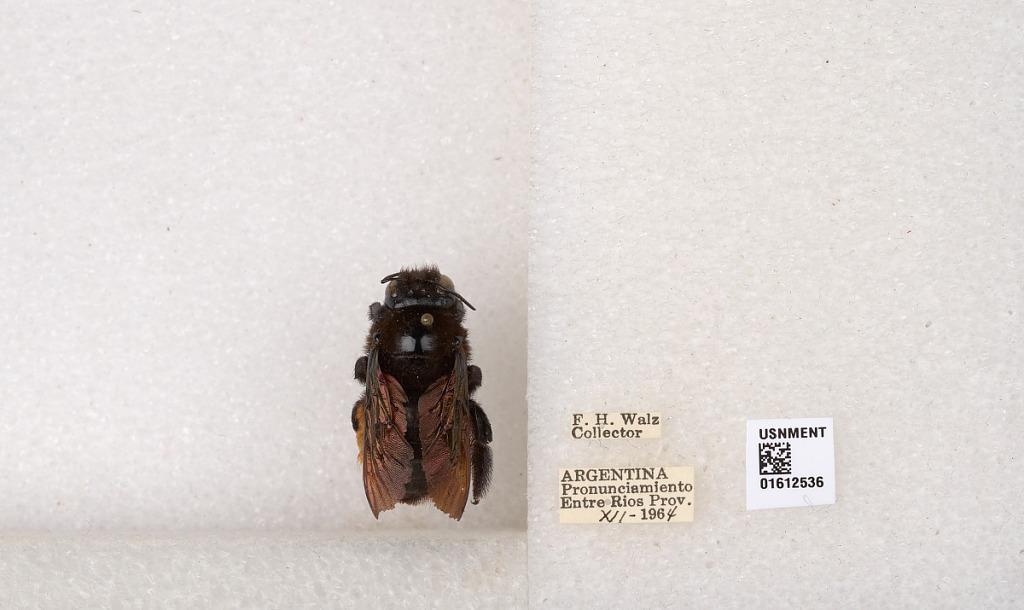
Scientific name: Xylocopa (Neoxylocopa) augusti Lepeletier
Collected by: F. Walz
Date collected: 1964-12-1
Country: Argentina
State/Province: Entre Rios
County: Departamento de Uruguay
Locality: Pronunciamiento
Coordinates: -32.3452, -58.4404